Southern Railway Headquarters, Chennai

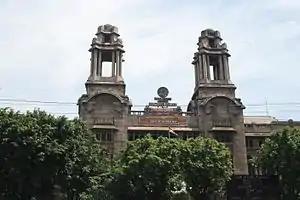
The facade towers of the building

Built in 1921 as the new Madras and Southern Mahratta Railway Company (MSMR) headquarters (successor of Madras Railway Company), replacing the general office of MSMR at Royapuram Railway Station, the building now functions as the headquarters of the Southern Railways. The building was built at a cost of 3 million by H. H. Wadia and Bros, a leading Porbandar-based contractor. Built for the first time in India in reinforced concrete in classical and Dravidian styles, the building was designed by N. Grayson, a 'company architect', working for the Madras & Southern Mahratta Railway. It took nine years and over 3 million to complete the building and was inaugurated on 11 December 1922.